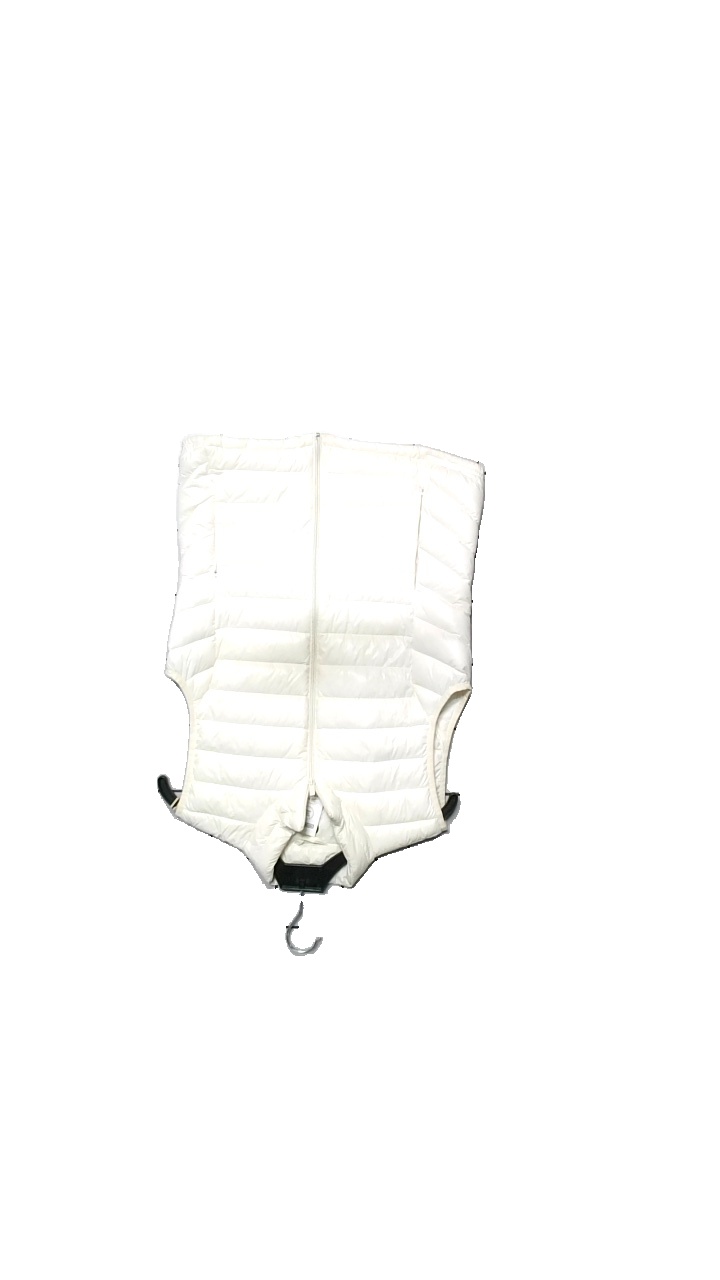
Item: Vest (Ladies)
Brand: Cubus
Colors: White
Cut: Regular
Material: Shell/Lining: 100% Nylon. Filling: 90% Down, 10% Feather
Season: Autumn
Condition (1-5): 3
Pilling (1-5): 5
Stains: Minor
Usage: Reuse
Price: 50-100